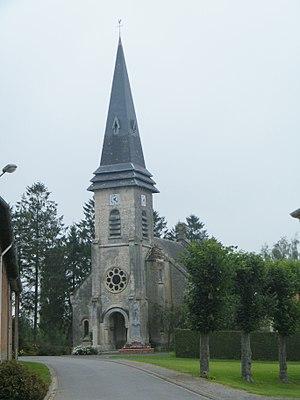
Eglise.
Liéramont est une commune française située dans le département de la Somme, en région Hauts-de-France.